Fabian Lenz

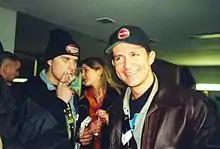
Fabian Lenz (right)

Fabian Lenz is a German DJ, Techno musician and events producer, who was also known before under the moniker DJ Dick.